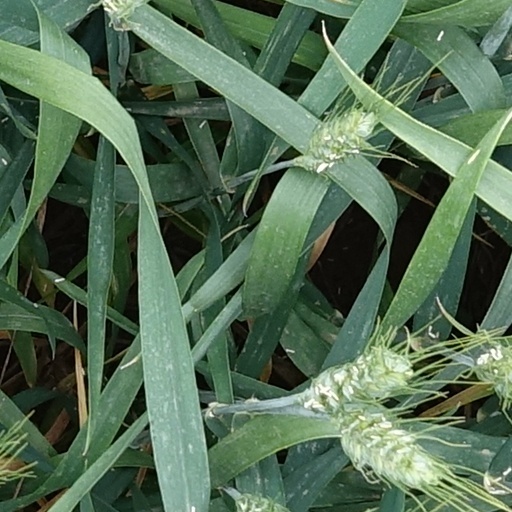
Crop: wheat